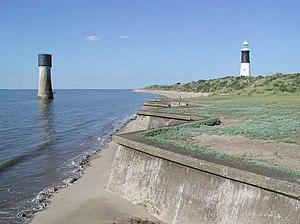
Le phare de Spurn est un phare situé au bout d'un long cordon littoral du nom de Spurn qui forme la rive nord de l'estuaire du Humber, dans le comté du East Riding of Yorkshire en Angleterre.